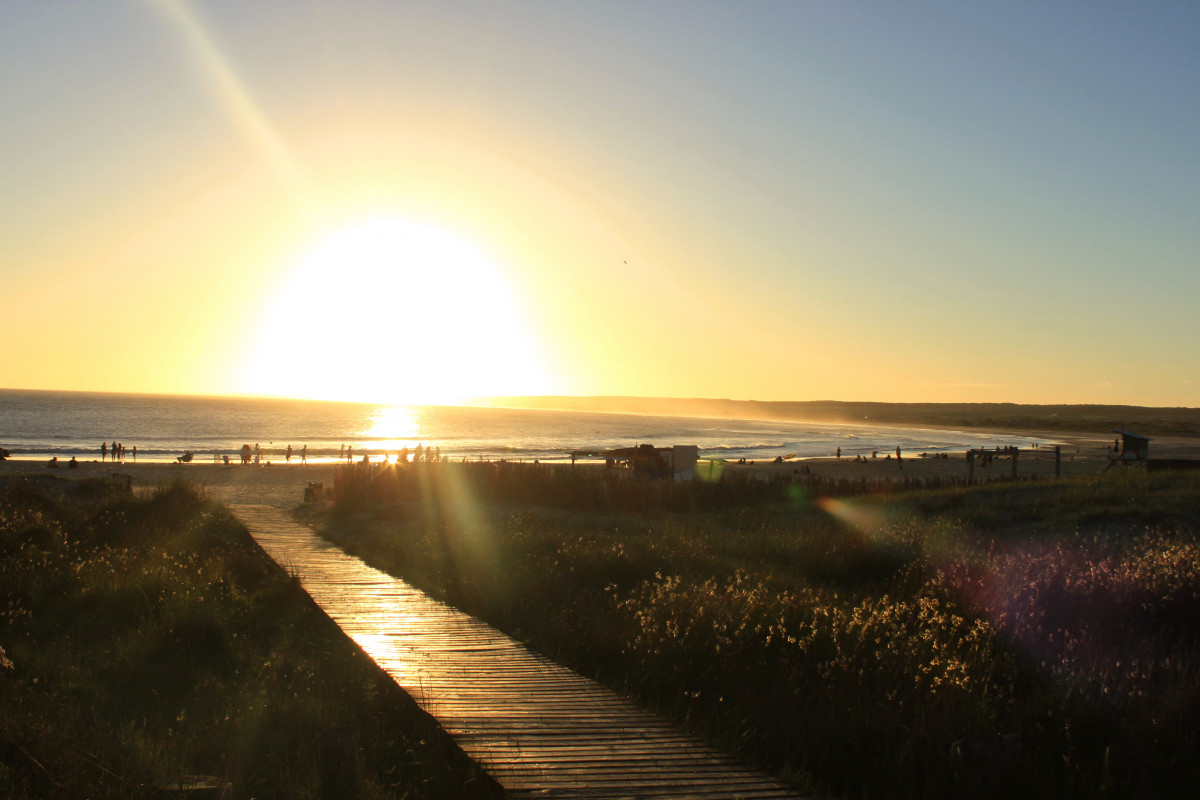
Tags: sea, coast, ocean, horizon, light, cloud, sky, sun, sunrise, sunset, sunlight, morning, shore, wave, dawn, dusk, evening, reflection, afterglow, astronomical object